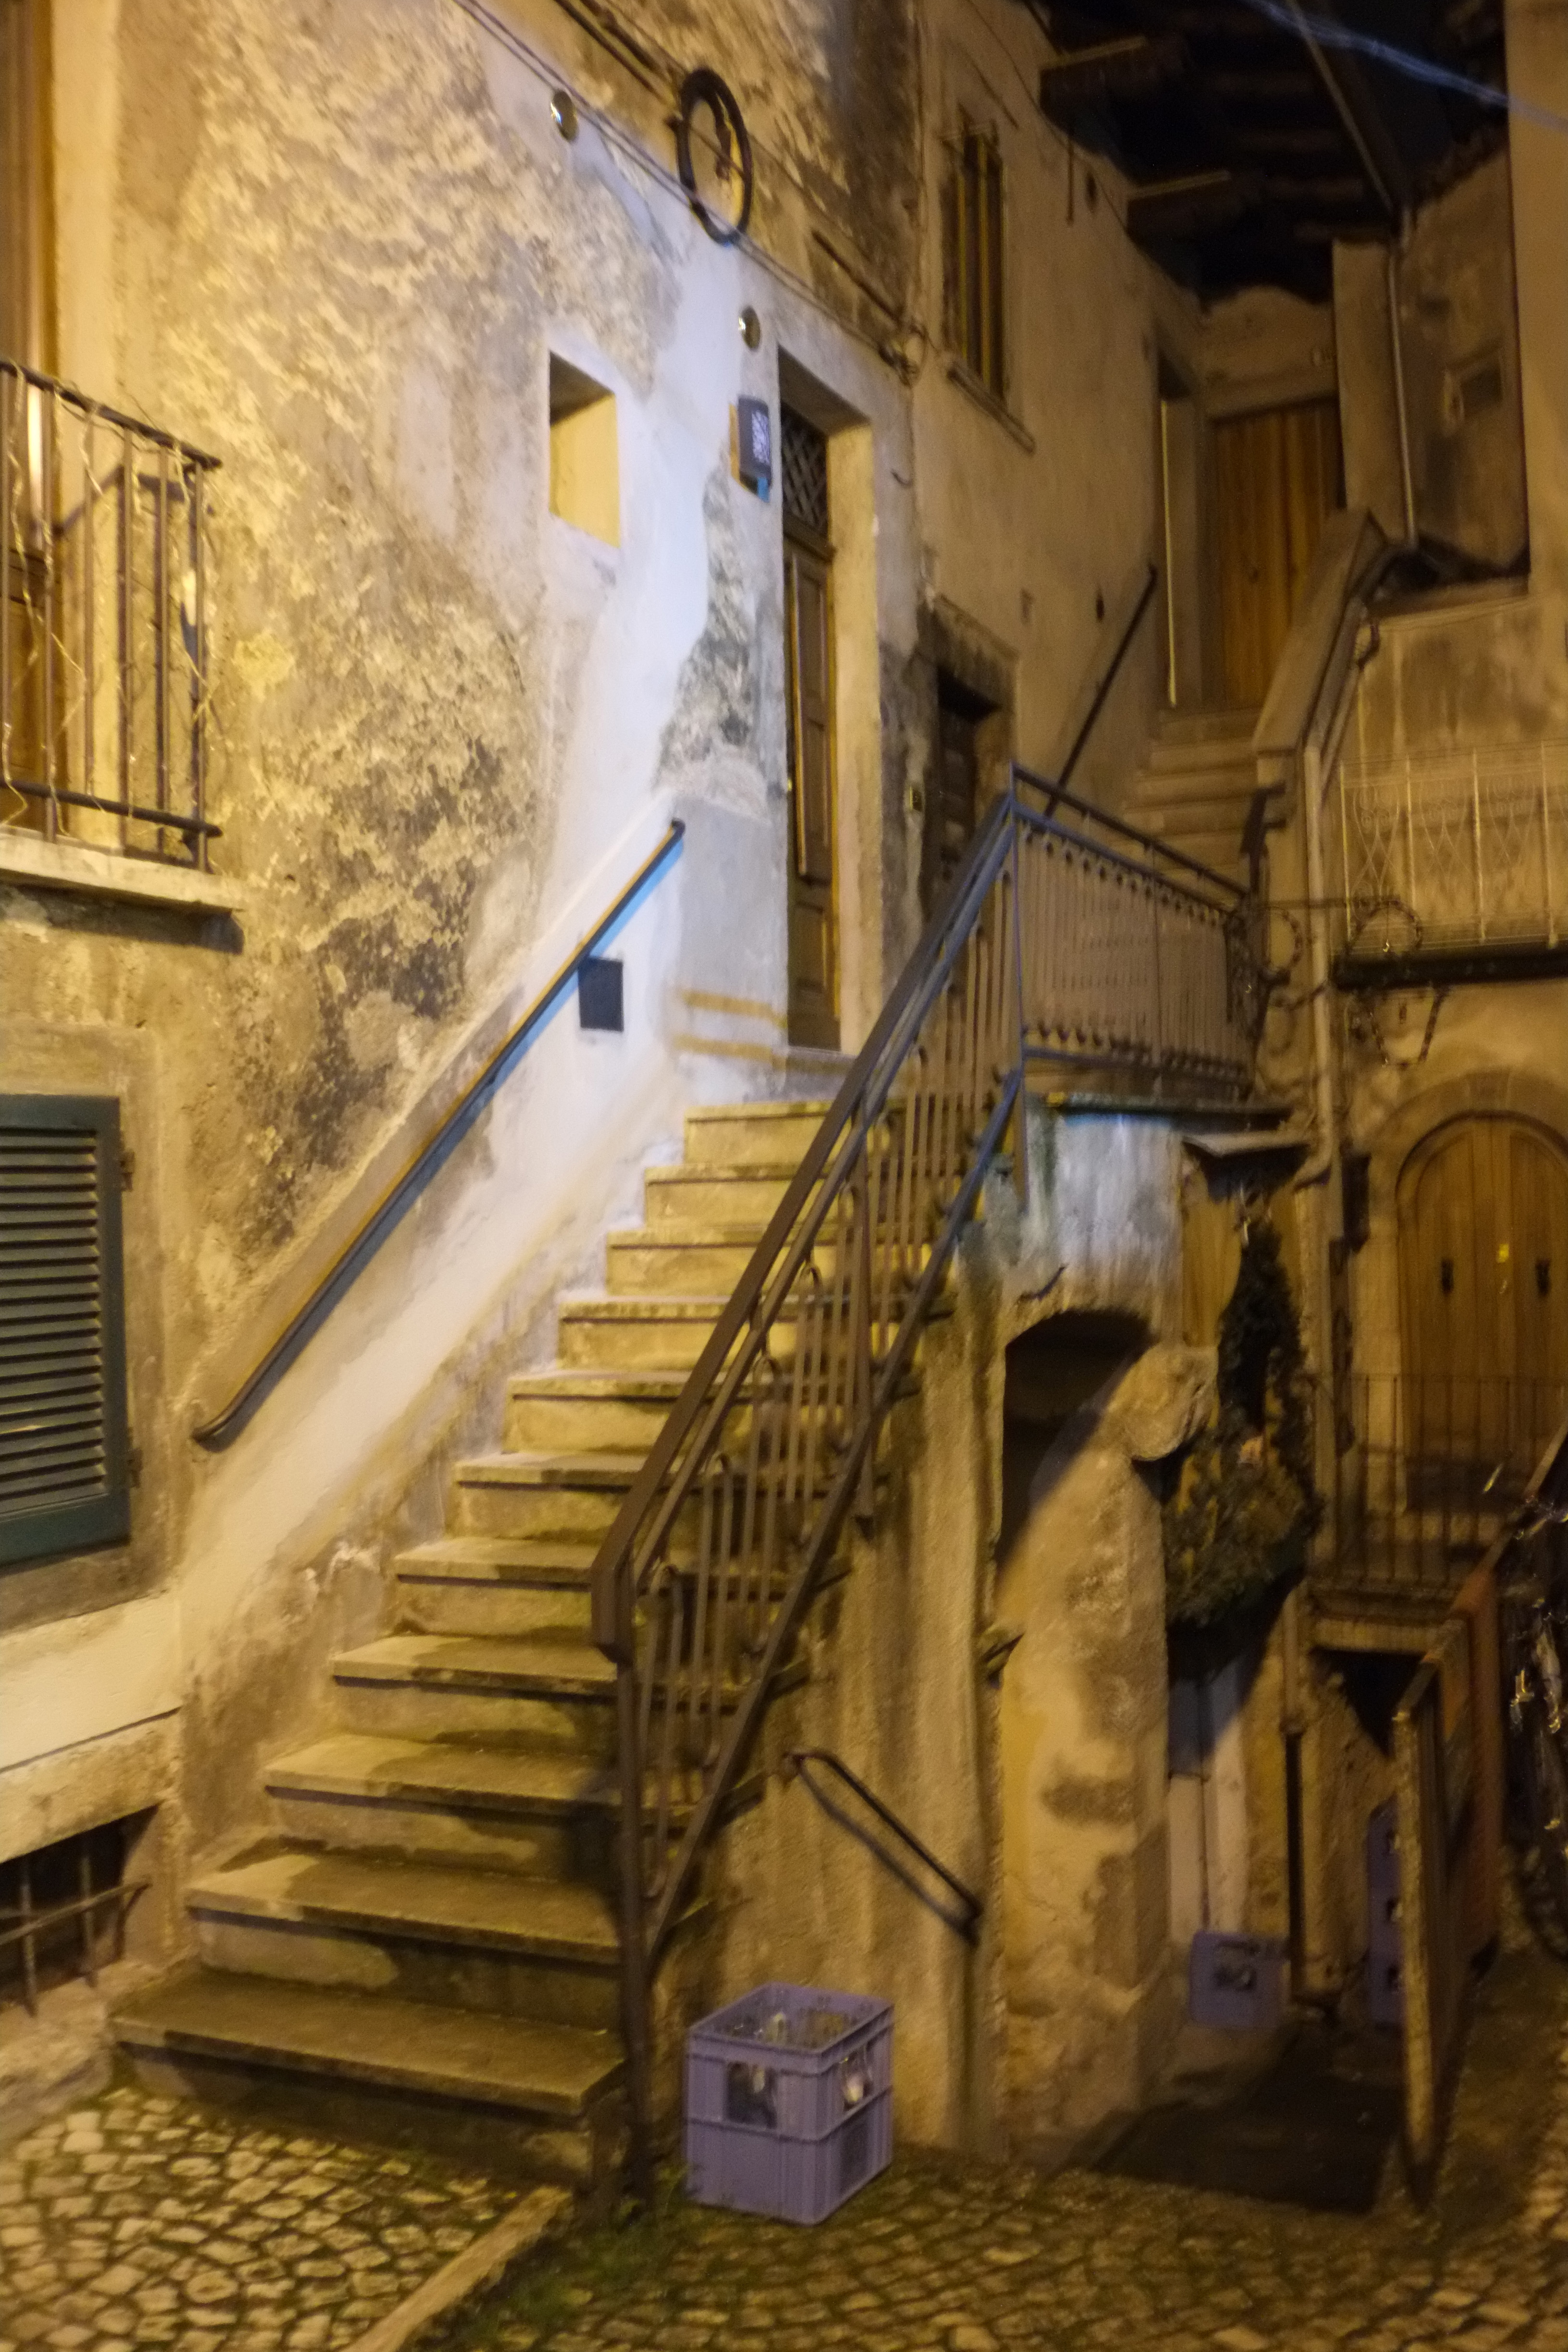
wood, street, house, alley, italy, stairs, fuji, middle ages, fujix, fujixe1, e1, scanno, ancient history